Rurality Movement

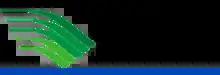
Old logo of the party under its former name

The Rurality Movement (LMR ), formerly Hunting, Fishing, Nature and Traditions (CPNT ) is an agrarianist political party in France that aims to defend the traditional values of rural France. Its leader is Eddie Puyjalon. The party states it is neither right nor left but represents rural people on the whole in their diversity.